Bob Mann (American football)

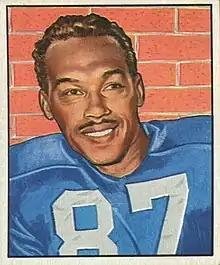
Mann's 1950 Bowman football card

Robert Mann (April 8, 1924 – October 21, 2006) was an American professional football player in the National Football League (NFL). A native of New Bern, North Carolina, Mann played college football for the Hampton Pirates in 1942 and 1943 and the Michigan Wolverines in 1944, 1946 and 1947. Playing the end position, he broke the Big Ten Conference record for receiving yards in 1946 and 1947. After not being selected in the 1948 NFL draft, Mann signed his first professional football contract with the Detroit Lions, where he stayed for two seasons. He later played for the Green Bay Packers for parts of five seasons until 1954. Mann broke the color barrier for both teams.